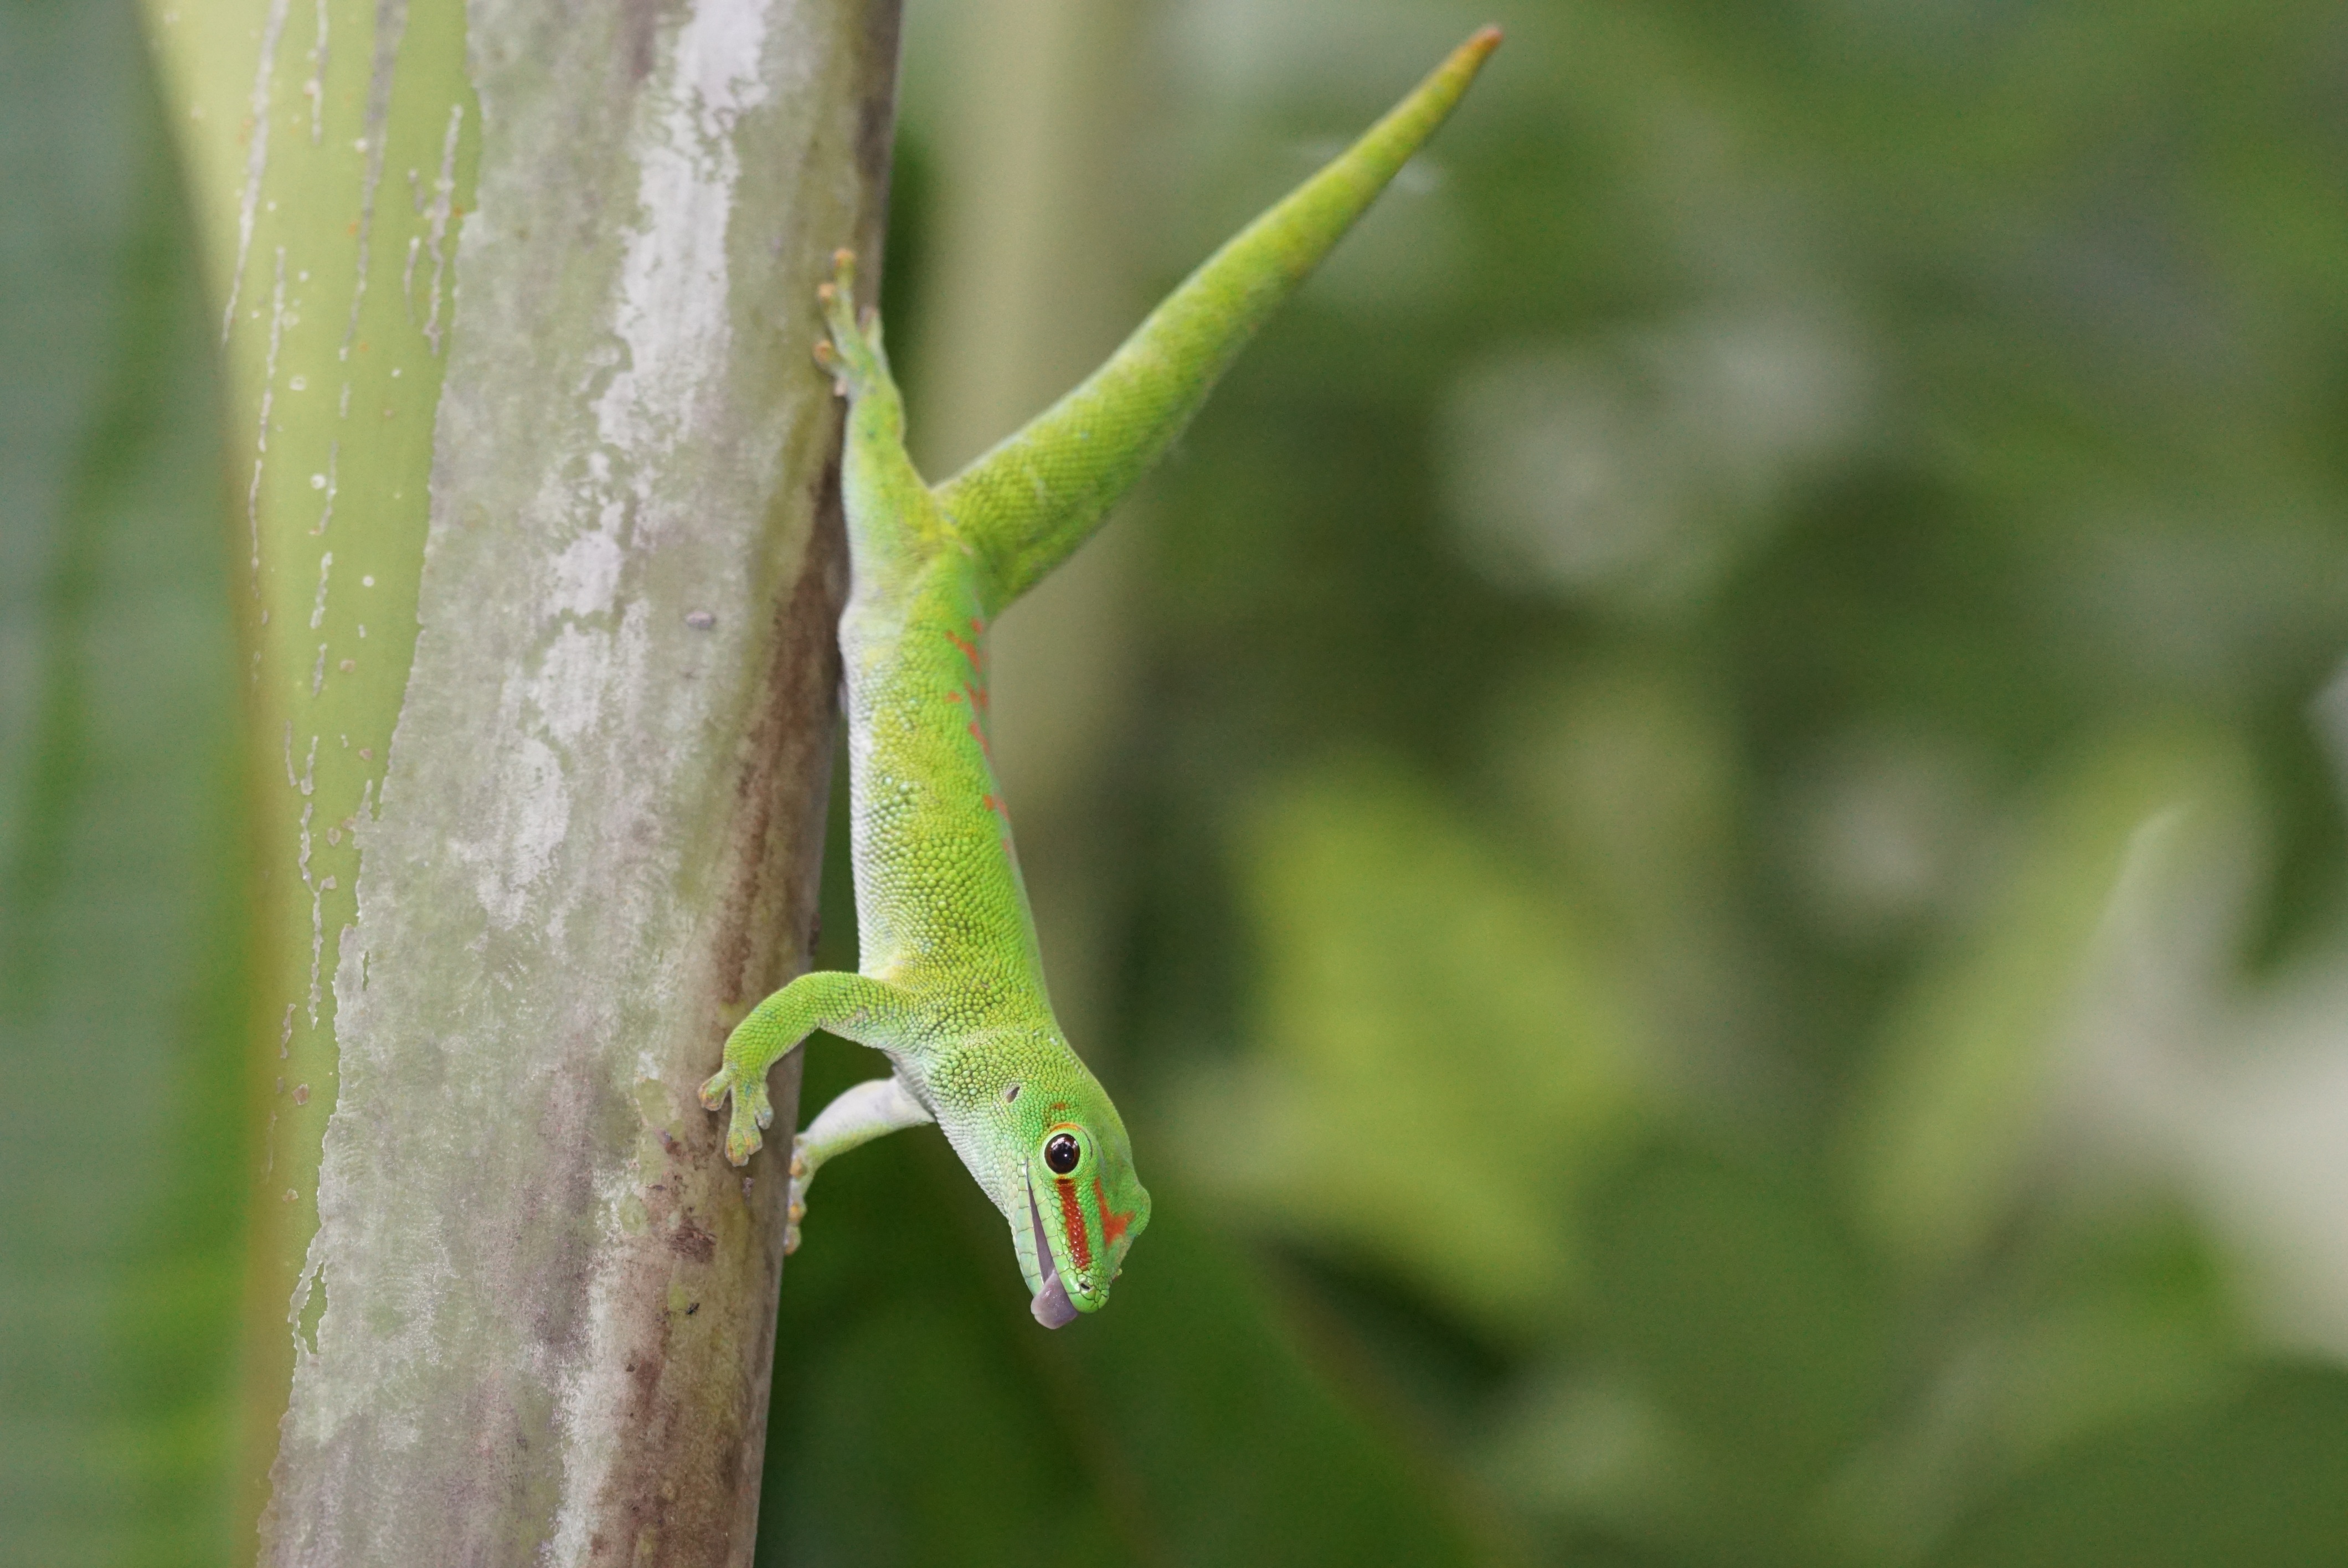
nature, branch, leaf, wildlife, green, insect, reptile, fauna, invertebrate, close up, macro photography, plant stem, madagascar gecko, pangolin